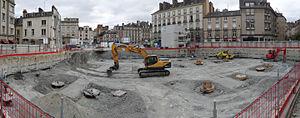
Station Saint-Germain en travaux en mai 2015
Saint-Germain est une future station de la ligne b du métro de Rennes, située place Saint-Germain, face à l'église Saint-Germain, dans le centre-ville de Rennes, préfecture de la région Bretagne. Elle desservira notamment, outre la place et l'église éponymes, le palais et la piscine Saint-Georges, l'hôtel de ville et l'opéra lui faisant face, sur la place de la Mairie, le palais du Parlement de Bretagne, le musée des beaux-arts, l'église Toussaints et le lycée Émile-Zola.
Le métro de Rennes est un système de transport collectif en site propre automatique desservant la ville de Rennes, dans le département français d'Ille-et-Vilaine, en région Bretagne. Utilisant la technologie du véhicule automatique léger, il est inauguré le 15 mars 2002, faisant de Rennes entre 2002 et 2008 la plus petite ville au monde à avoir un réseau de métro.